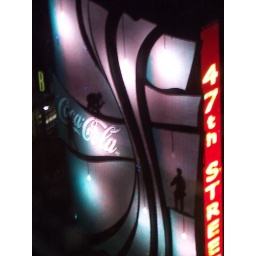
The infamous huuuge TV screen in Times Square...right outside our hotel window...it was sooooo bright at night